Gera Süd–Weischlitz railway

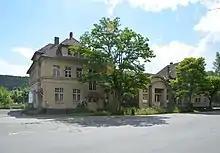
Wünschendorf (Elster) station

The halt of "Wünschendorf" was opened on 17 July 1875 with the Gera Süd–Weischlitz railway. With the opening of the Werdau–Wünschendorf–Weida section of the Werdau–Mehltheuer railway on 29 August 1876, it reclassified as a station on 1 August 1884. It has had the following names: